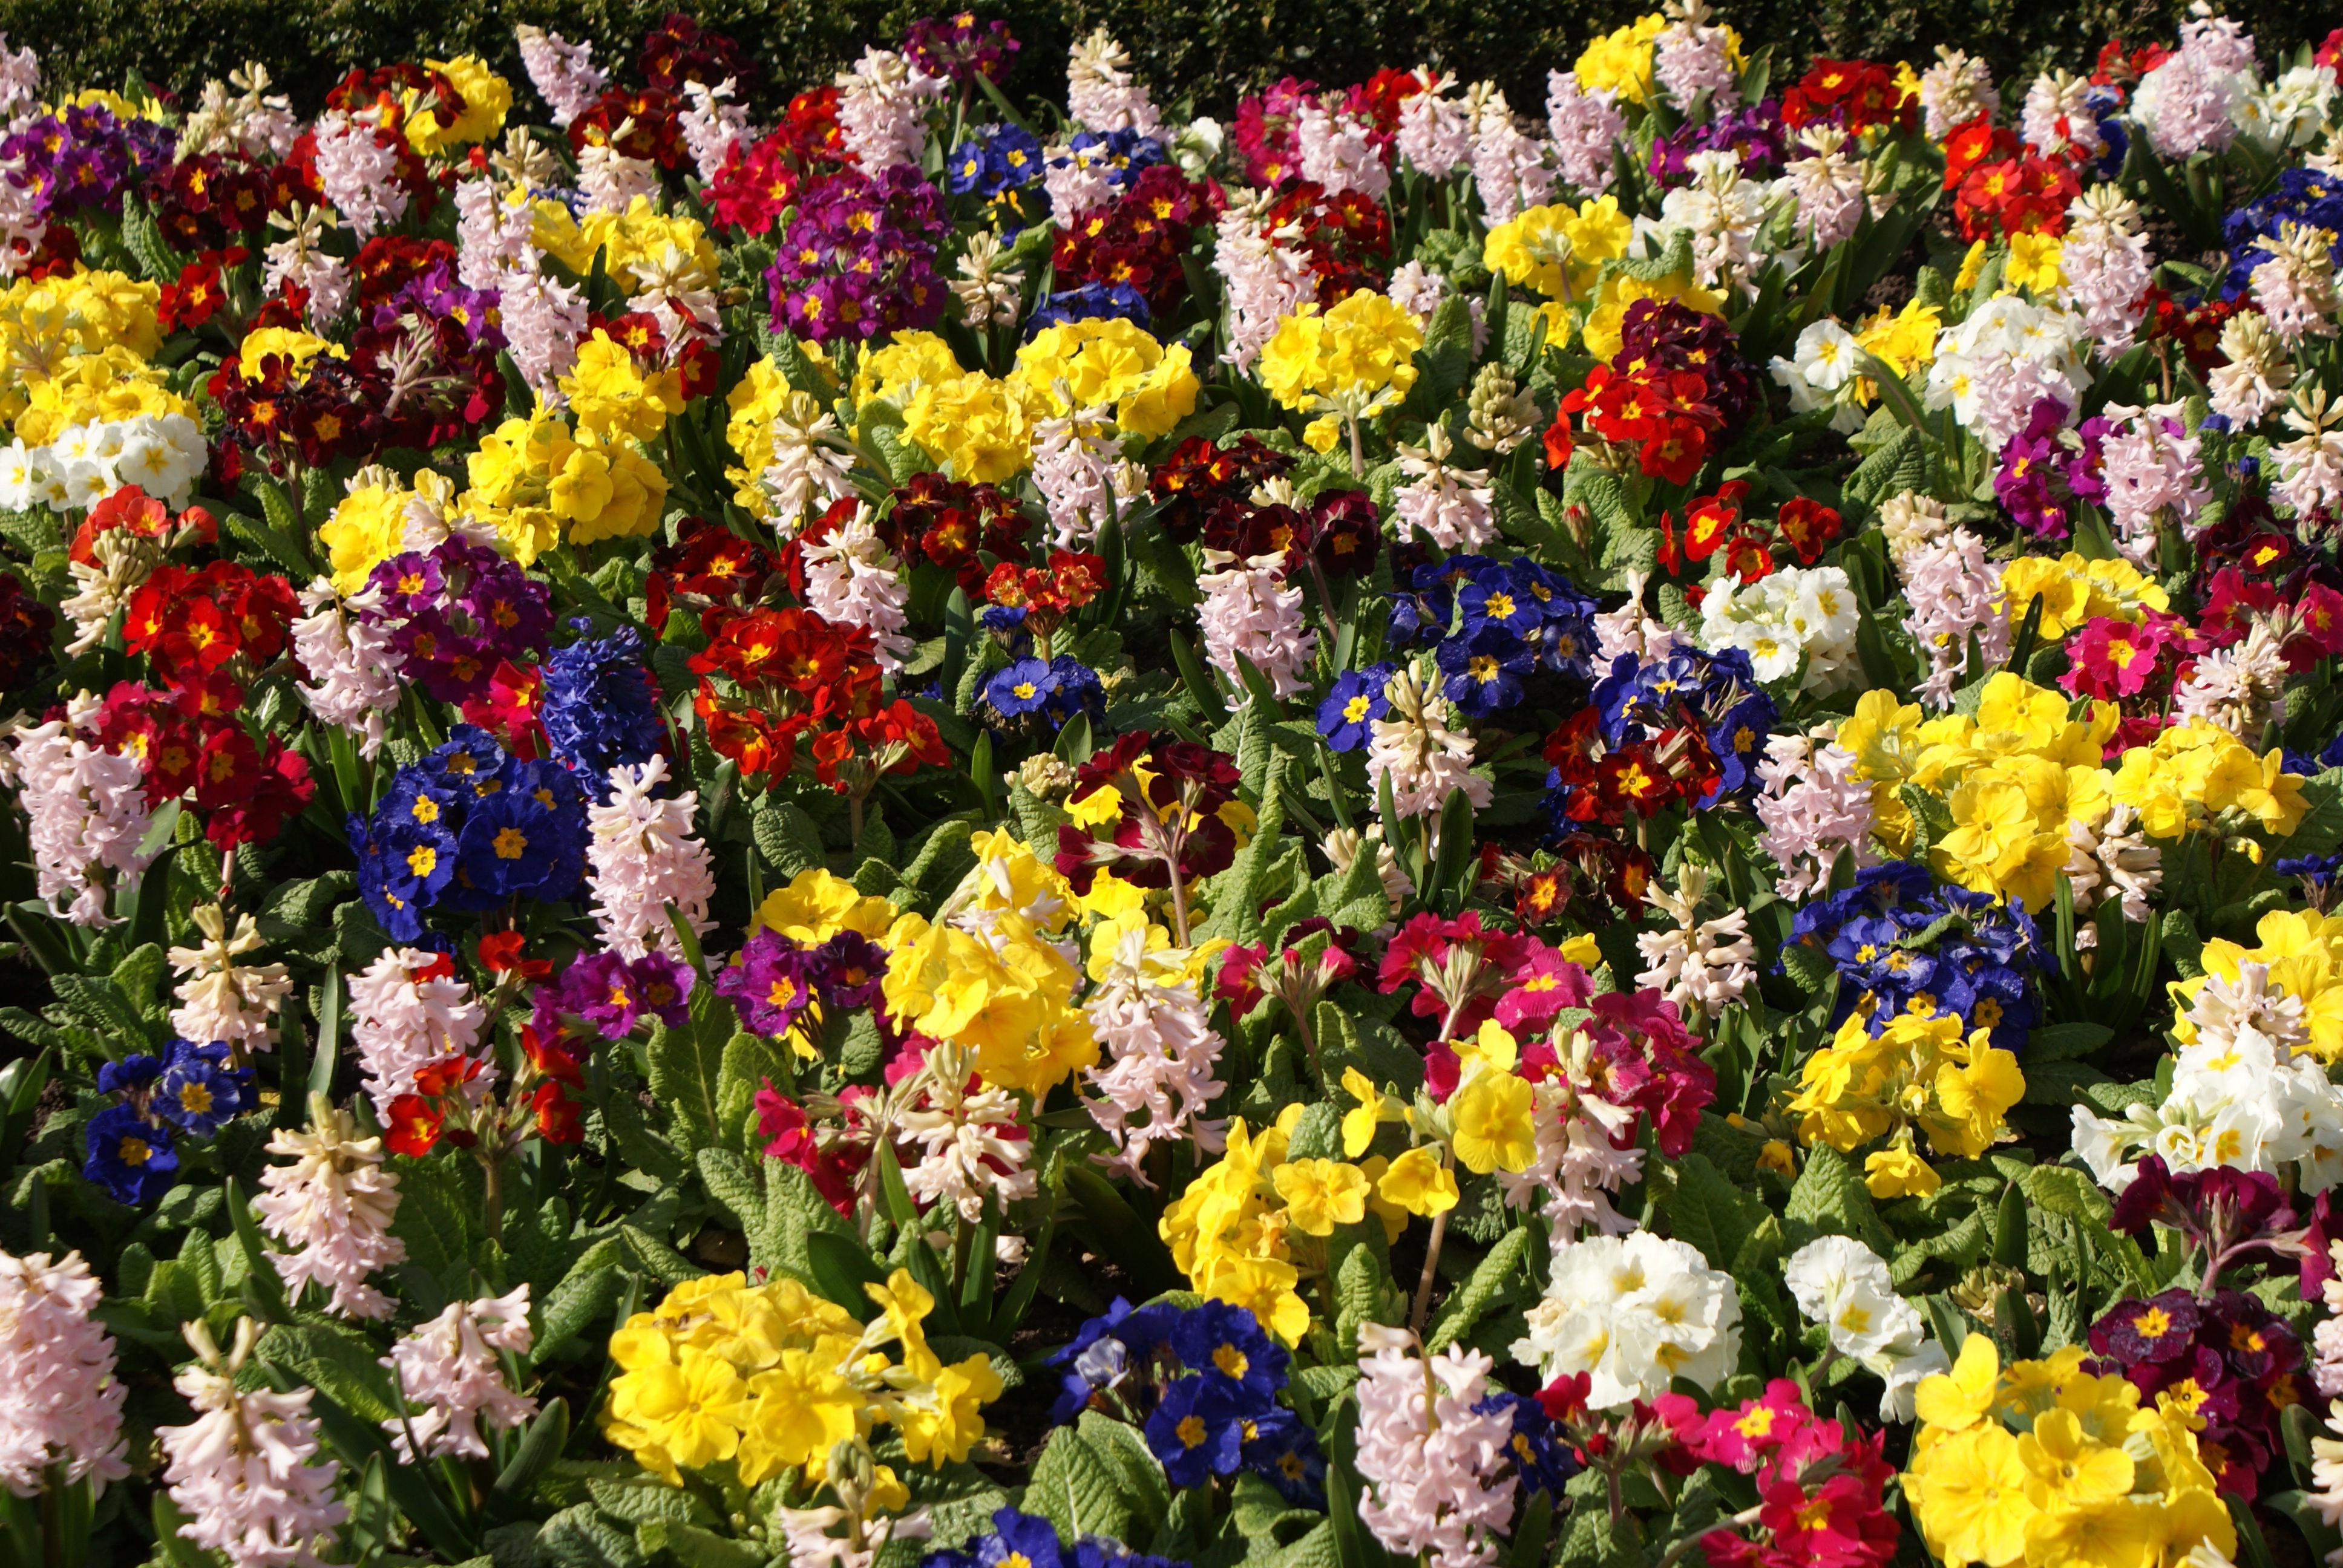
plant, flower, flora, wildflower, flowers, colour, floristry, pansy, flowering plant, flower bouquet, annual plant, land plant, violet family